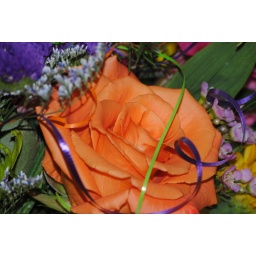
One of the roses in the flowers I got for Lynn